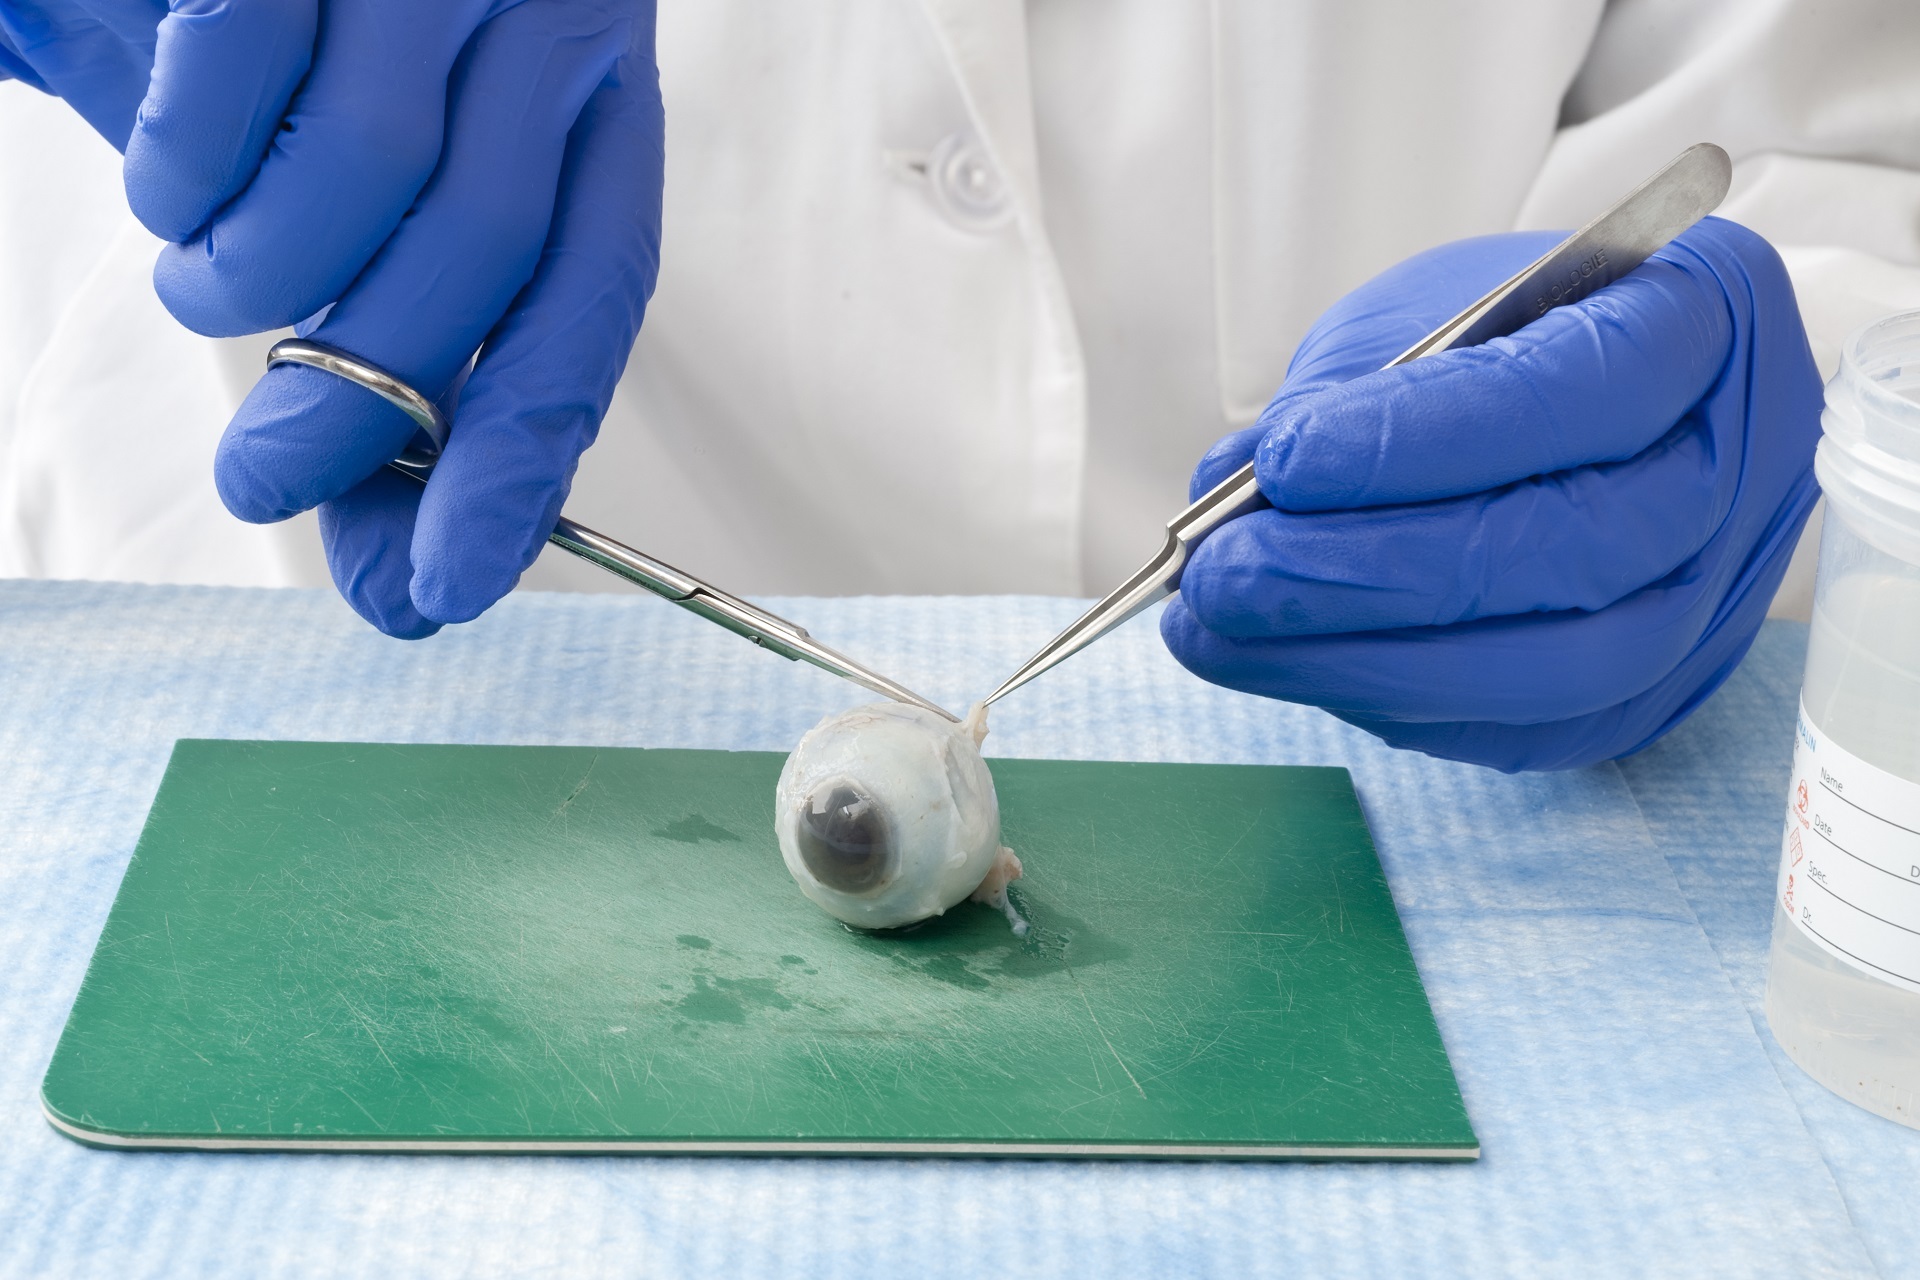
technology, blue, preparation, research, jewellery, science, study, vision, laboratory, eyeball, lab, medical, technician, healthcare, scientist, human eye, fashion accessory